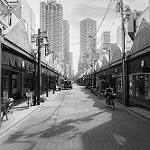
Label: street